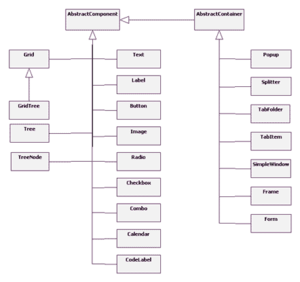
Rich Internet Application Toolkit est un framework JavaScript orienté vers les applications de gestion proposant un ensemble de composants d'IHM pouvant utiliser Ajax. Ce framework est compatible avec Firefox et Internet Explorer.